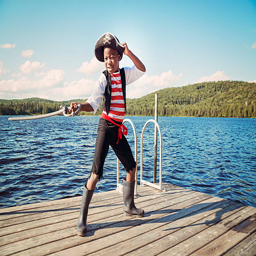
child dressed as pirate on a lake